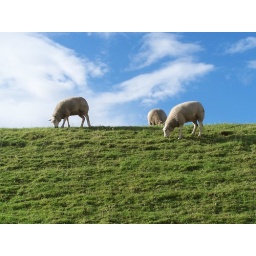
we got out of the bus and there they were, standing up there bathing in sunlight.